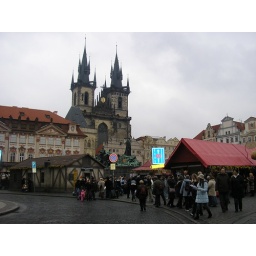
Easter market in front of the astronomical clock